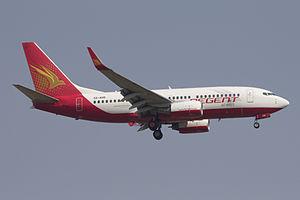
Le Boeing 737 est un avion de ligne court à moyen-courrier biréacteur à fuselage étroit développé et construit depuis 1967 par la Boeing Commercial Airplanes. Initialement développé comme un dérivé des 707 et 727, plus petit et plus abordable, le 737 se dérive en une famille de dix modèles pouvant emporter de 85 à 215 passagers. Depuis 2004, le 737 est le seul avion de ligne à fuselage étroit de Boeing en production. Depuis son lancement jusqu'en mars 2018, plus de 10 000 appareils ont été produits, ce qui faisait du Boeing 737 l'avion de ligne à réaction le plus vendu jusqu'en 2018.